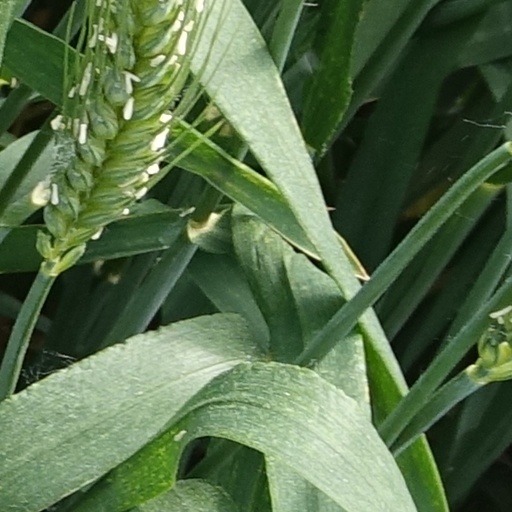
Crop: wheat